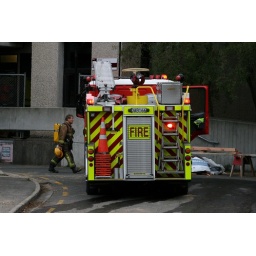
The water pump in the basement caused an evacuation... and fire trucks